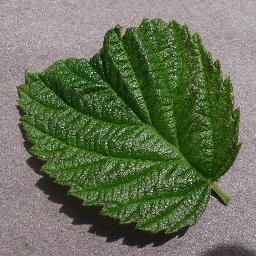
Label: Raspberry___healthy